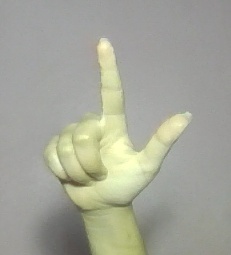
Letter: laam